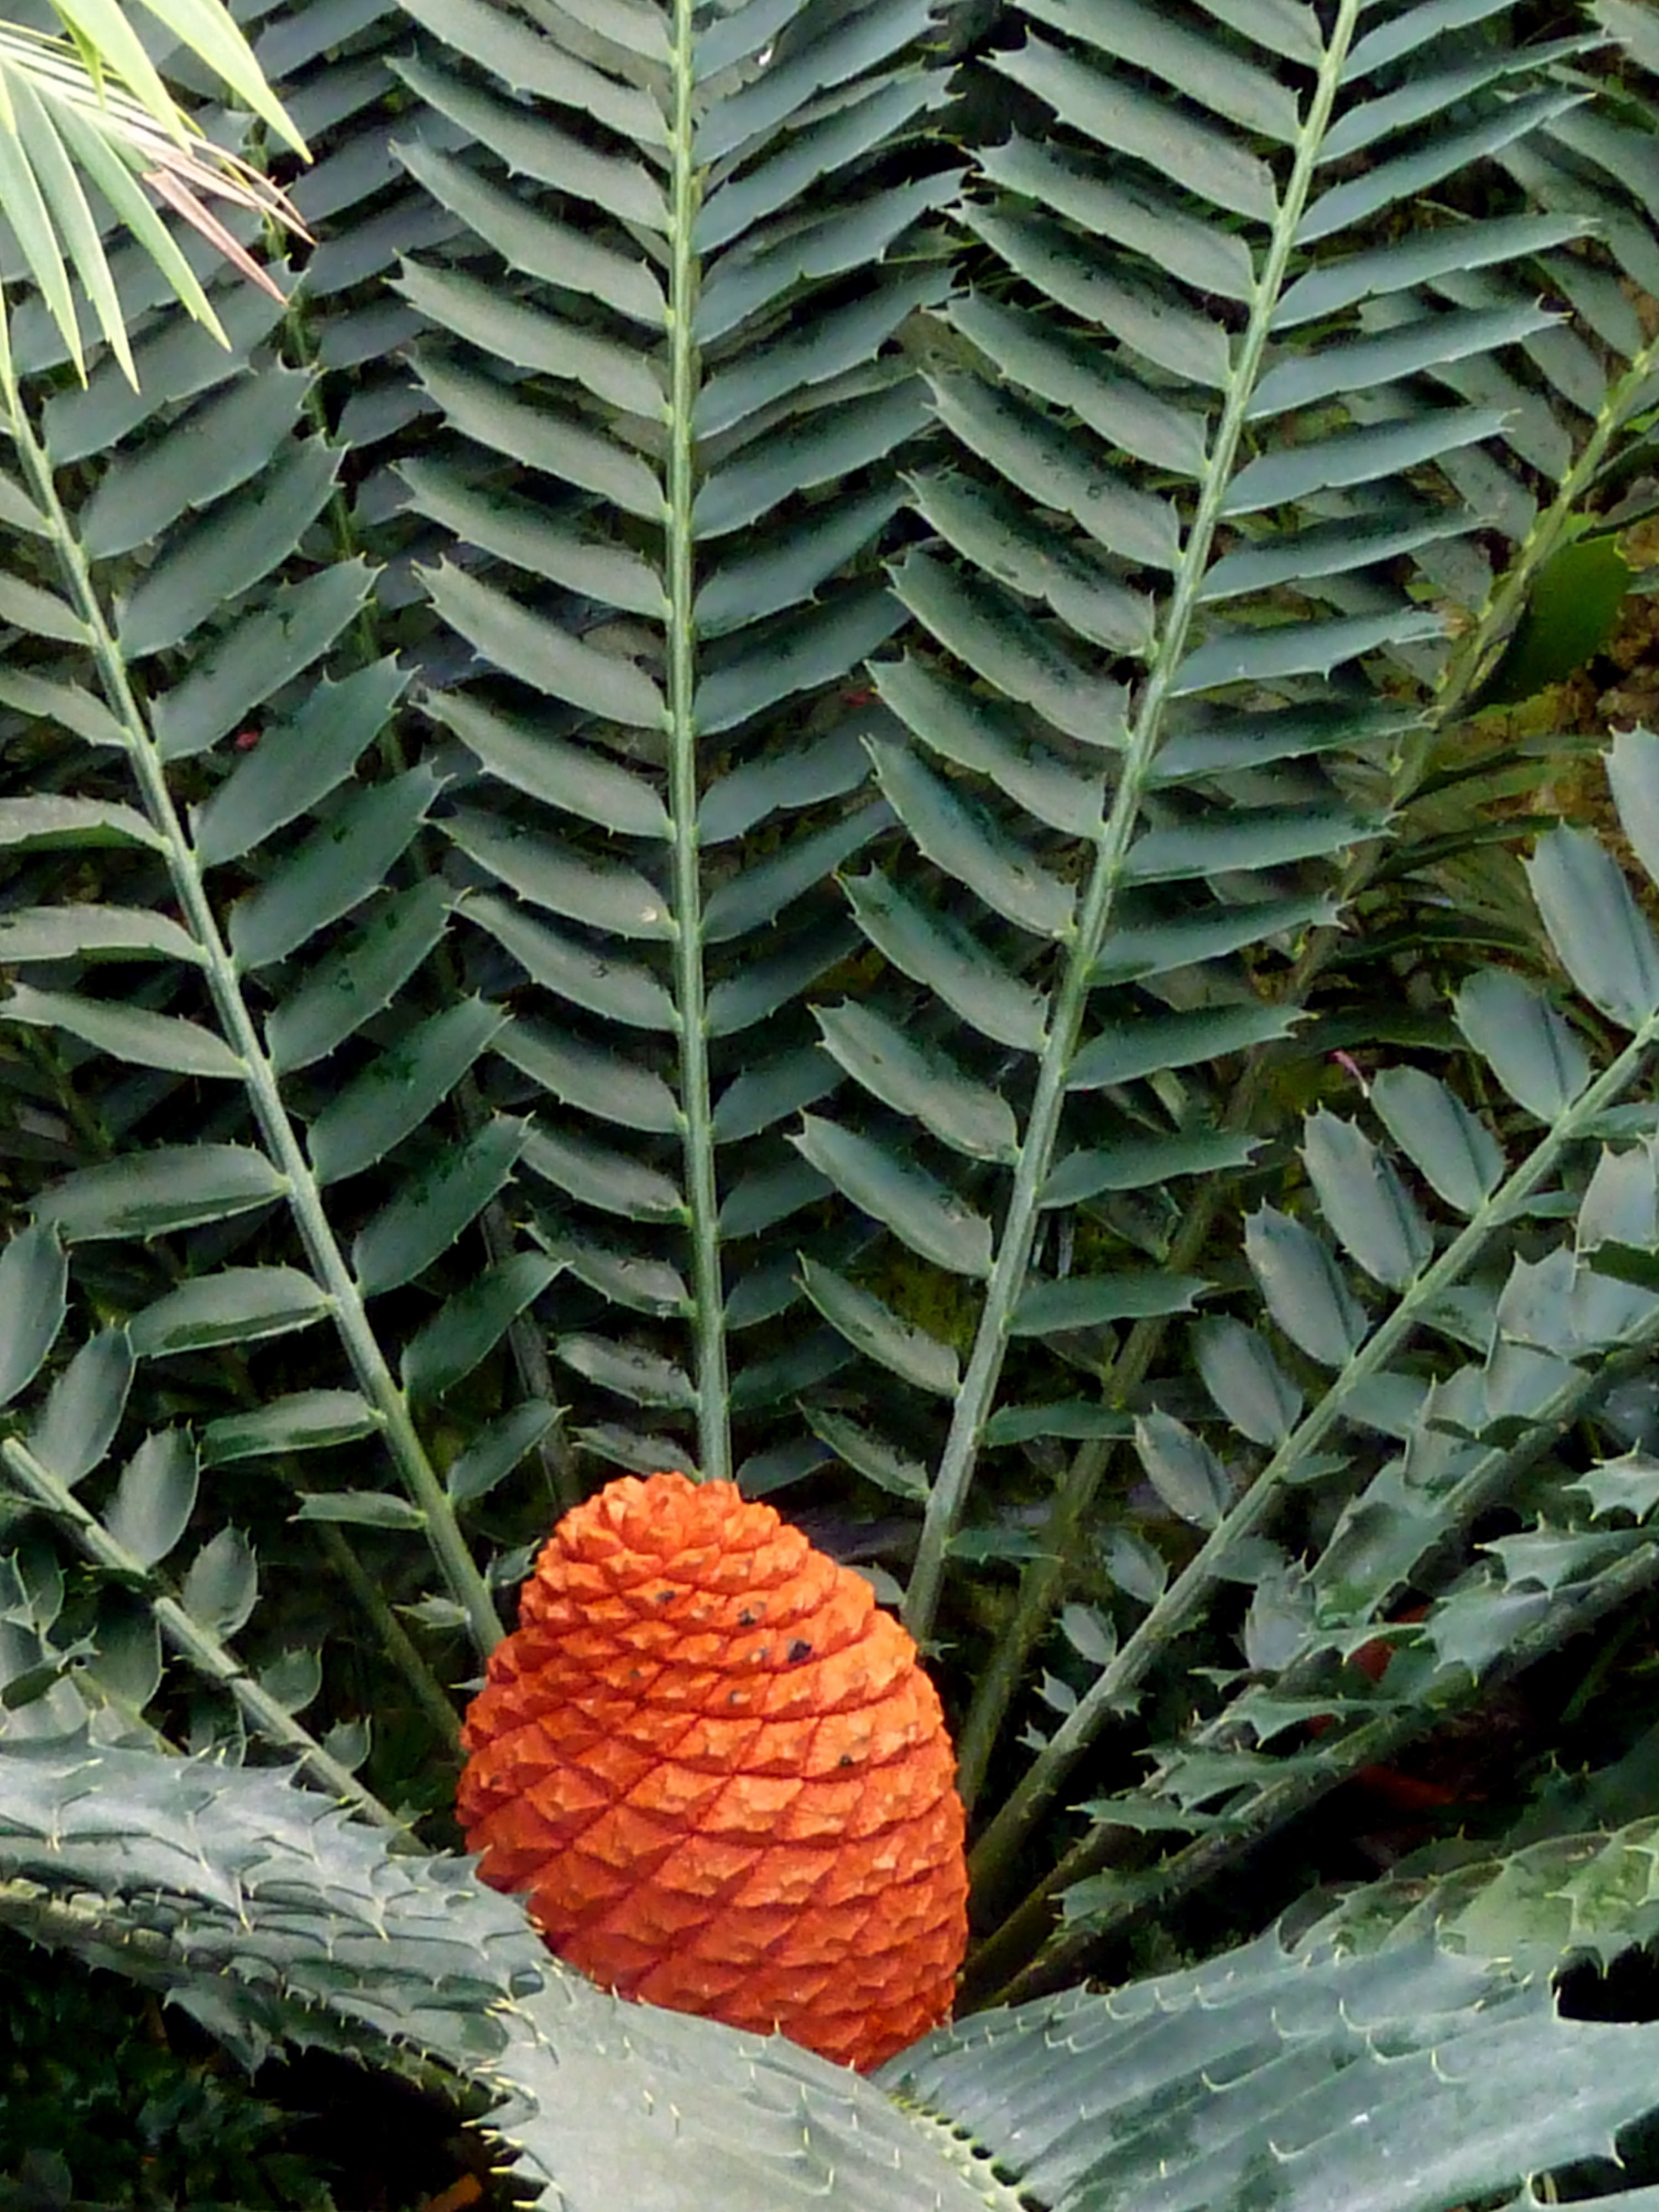
tree, nature, plant, fruit, leaf, decoration, flora, flowers, leaves, vegetation, exotic, cycad, biome, arecales